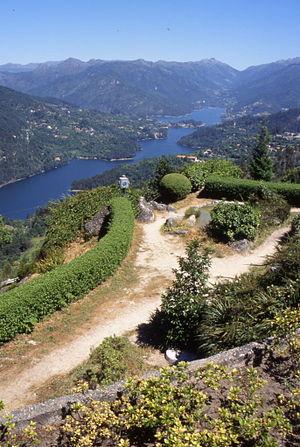
Le Cávado est un fleuve portugais prenant sa source à la Serra do Larouco à une altitude d'environ 1 520 m, en passant par les concelhos de Montalegre, Terras de Bouro, Vieira do Minho, Amares, Póvoa de Lanhoso, Vila Verde, Braga, Barcelos, Esposende et se jette dans l'océan Atlantique après un voyage de 135 km.